Joël Robuchon

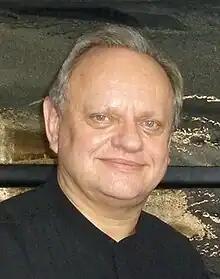
Joël Robuchon, September 2010

Joël Robuchon (7 April 1945 – 6 August 2018) was a French chef and restaurateur. He was named "Chef of the Century" by the guide Gault Millau in 1989, and awarded the "Meilleur Ouvrier de France" (France's best worker) in cuisine in 1976. He published several cookbooks, two of which have been translated into English, chaired the committee for the "Larousse Gastronomique", and hosted culinary television shows in France. He operated more than a dozen restaurants across Bangkok, Bordeaux, Hong Kong, Las Vegas, London, Macau, Madrid, Monaco, Montreal, Paris, Shanghai, Singapore, Taipei, Tokyo, and New York City. His restaurants have been acclaimed, and in 2018 he held 31 "Michelin Guide" stars among them, the most any restaurateur has ever held. He is considered to be one of the greatest chefs of all time.